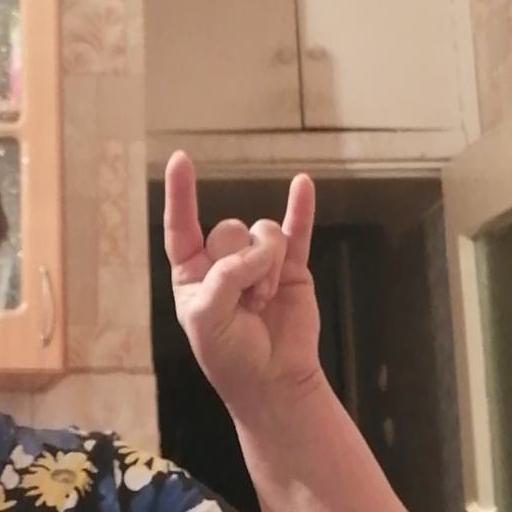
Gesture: rock